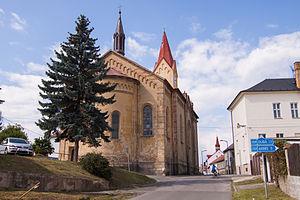
Mšeno est une ville du district de Mělník, dans la région de Bohême-Centrale, en République tchèque. Sa population s'élevait à 1 458 habitants en 2020.